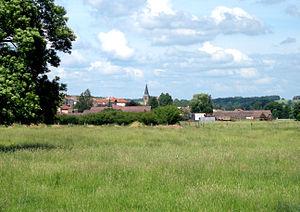
Vue générale de Glonville (Meurthe-et-Moselle), en venant de Fontenoy-la-Joûte
Glonville est une commune française située dans le département de Meurthe-et-Moselle, en région Grand Est, à 5 km de Baccarat.